Rev. Wm James Reid House

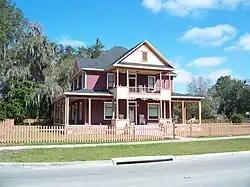

The Rev. Wm James Reid House is a historic frame vernacular home, located in Fort Meade, Florida and was built between 1899-1914. It was built over another structure sometime in the late 1880s, as the lot appears in an 1880s survey. The property which compromises of Orange Ave and Oak St were part of the Jack Robeson addition, which the house sits on today. One of the last two surviving carriage stones in Polk County was located in front of the home for more than 100 years. It was originally owned by Reverend William James Reid (1858–1931) and Stella C. Reid (1869–1954) from Hanceville, Alabama. Mr. Wm James Reid was a minister for the North Alabama Conference Methodist Church South. The home was later owned by his son Claude 'Cauntess' Reid (1894–1976), who lived in the house until his death in 1976. After Claude's death, the home was left in the possession of his sister Carrie B. Reid (1898–2001). The home was left vacant for many years and was then sold to the Harpe family sometime around 1985.